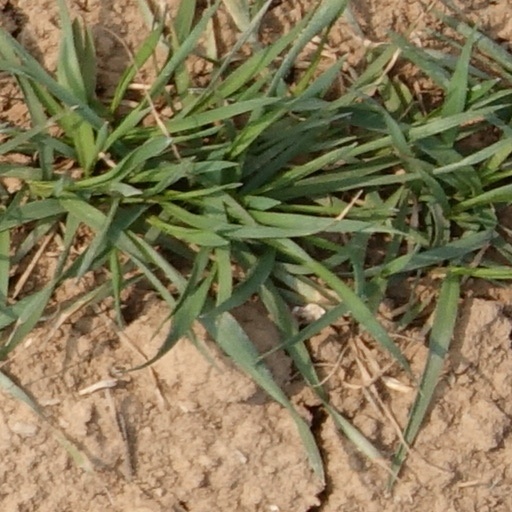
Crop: wheat